Pappy Boyington

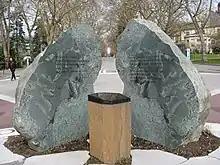
Medal of Honor memorial at the University of Washington

In February 2006, a resolution recommending a memorial be erected to honor Boyington for his service during World War II was raised and defeated at the University of Washington (Boyington's alma mater). Some people did not believe the resolution's sponsor had fully addressed the financial and logistical problems of installing a memorial and questioned the widely held assumption that all warriors and acts of war are automatically worthy of memorialization. The story was picked up by some blogs and conservative news outlets, focusing on two statements made by student senators during the meeting. One student senator, Ashley Miller, said that the university already had many monuments to "rich, white men" (Boyington claimed partial Sioux ancestry and was not rich); another questioned whether the university should memorialize a person who killed others, summarized in the minutes as saying "she didn't believe a member of the Marine Corps was an example of the sort of person UW wanted to produce." After its defeat, a new version of the original resolution was submitted that called for a memorial to all eight UW alumni who received the Medal of Honor. On April 4, 2006, the resolution passed. Privately funded, it was completed in time for a Veterans Day dedication in November 2009. In addition to Boyington, it honors Deming Bronson, Bruce Crandall, Robert Galer, John Hawk, Robert Leisy, William Nakamura, and Archie Van Winkle.